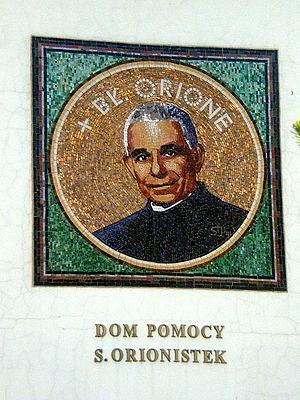
Cette liste de saints concerne les saints, bienheureux, et vénérables reconnus comme tels par l'Église catholique, ayant vécu au XXᵉ siècle. Sur cette période, l'Église a donné comme modèles évangéliques 152 saints et 2 038 bienheureux.
Cette page dresse la liste des béatifications prononcées par le pape Jean-Paul II.
Le pape Jean-Paul II a canonisé, pendant son pontificat 482 saints, au cours de 52 cérémonies de canonisation, parmi lesquelles 38 se sont déroulées au Vatican et 14 au cours des visites pastorales qu'il a effectuées hors d'Italie. En presque 27 ans de pontificat, Jean-Paul II a quasiment canonisé autant de personnes que durant les cinq derniers siècles.